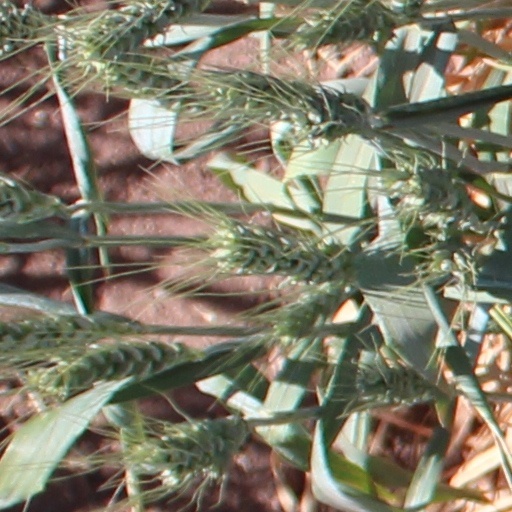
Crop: wheat